CSI Sanatan

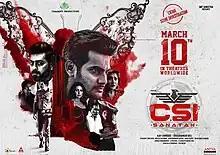

CSI Sanatan is a 2023 Indian Telugu-language crime thriller film written and directed by debutant Sivashankar Dev and produced by Ajay Srinivas under Chaganti Productions. It stars Aadi Saikumar and Misa Narang, Nandini Rai, Tarak Ponnappa and Ali Reza in pivotal roles. The story revolves around Crime scene investigation (CSI) officer investigating company CEO's murder mystery. The music for the film was composed by Aneesh Solomon, while the cinematography and editing was handled by Ganganamoni Shekar and Amar Reddy respectively. The film was theatrically released on 10 March 2023.